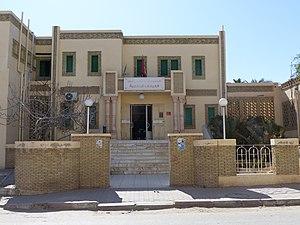
Service des consultations externes de l’hôpital de Tozeur
Tozeur est une ville tunisienne aux confins de l'Atlas et du désert du Sahara, la plus grande des cinq oasis que compte le Jérid. Progressivement construite autour de sa palmeraie, elle est le chef-lieu du gouvernorat du même nom.